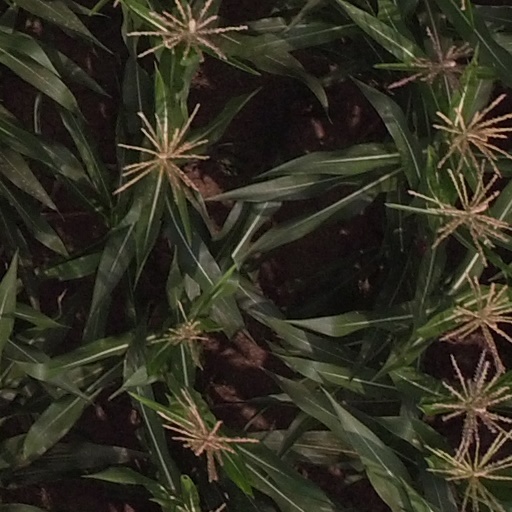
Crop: maize; corn